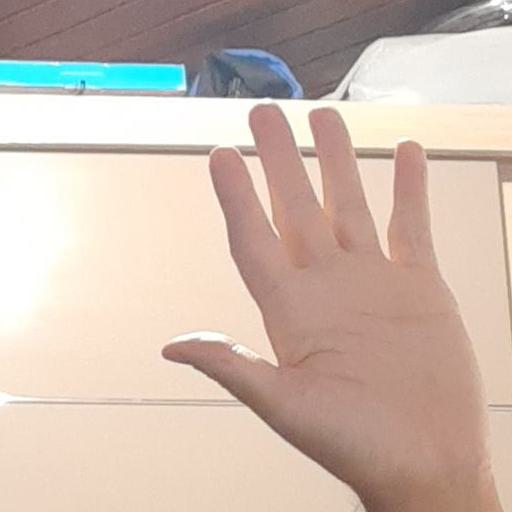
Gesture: palm